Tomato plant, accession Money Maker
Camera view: bottom (45 deg); turntable rotation: 60 degrees
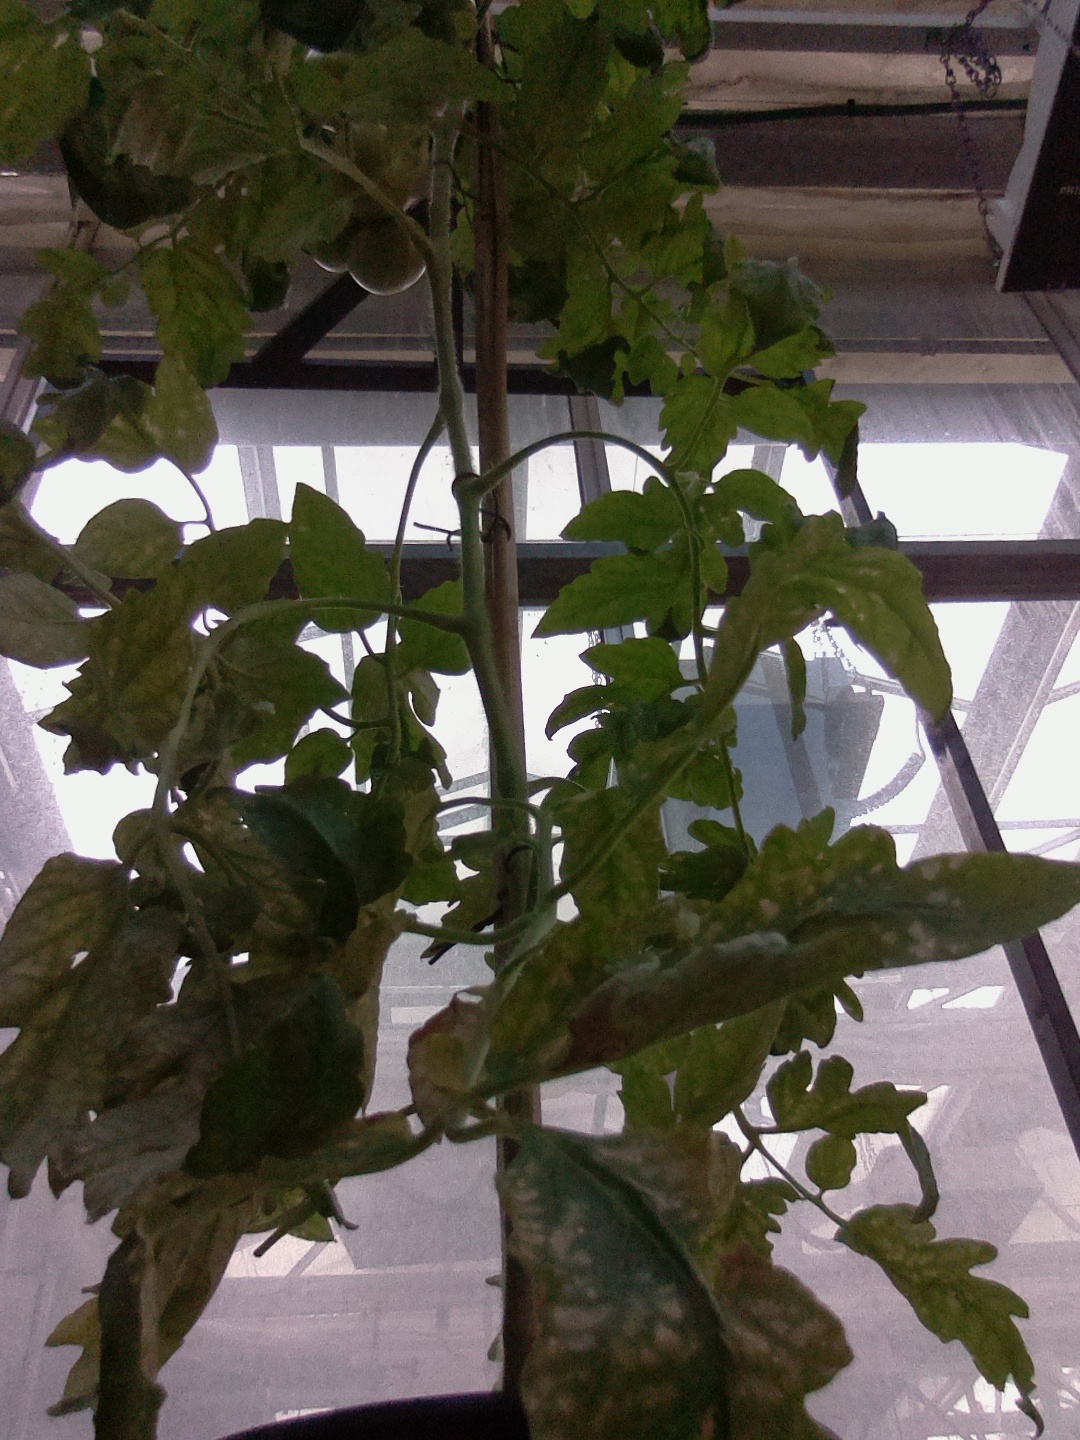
BBCH growth stage 75: 50%-60% of final fruit size